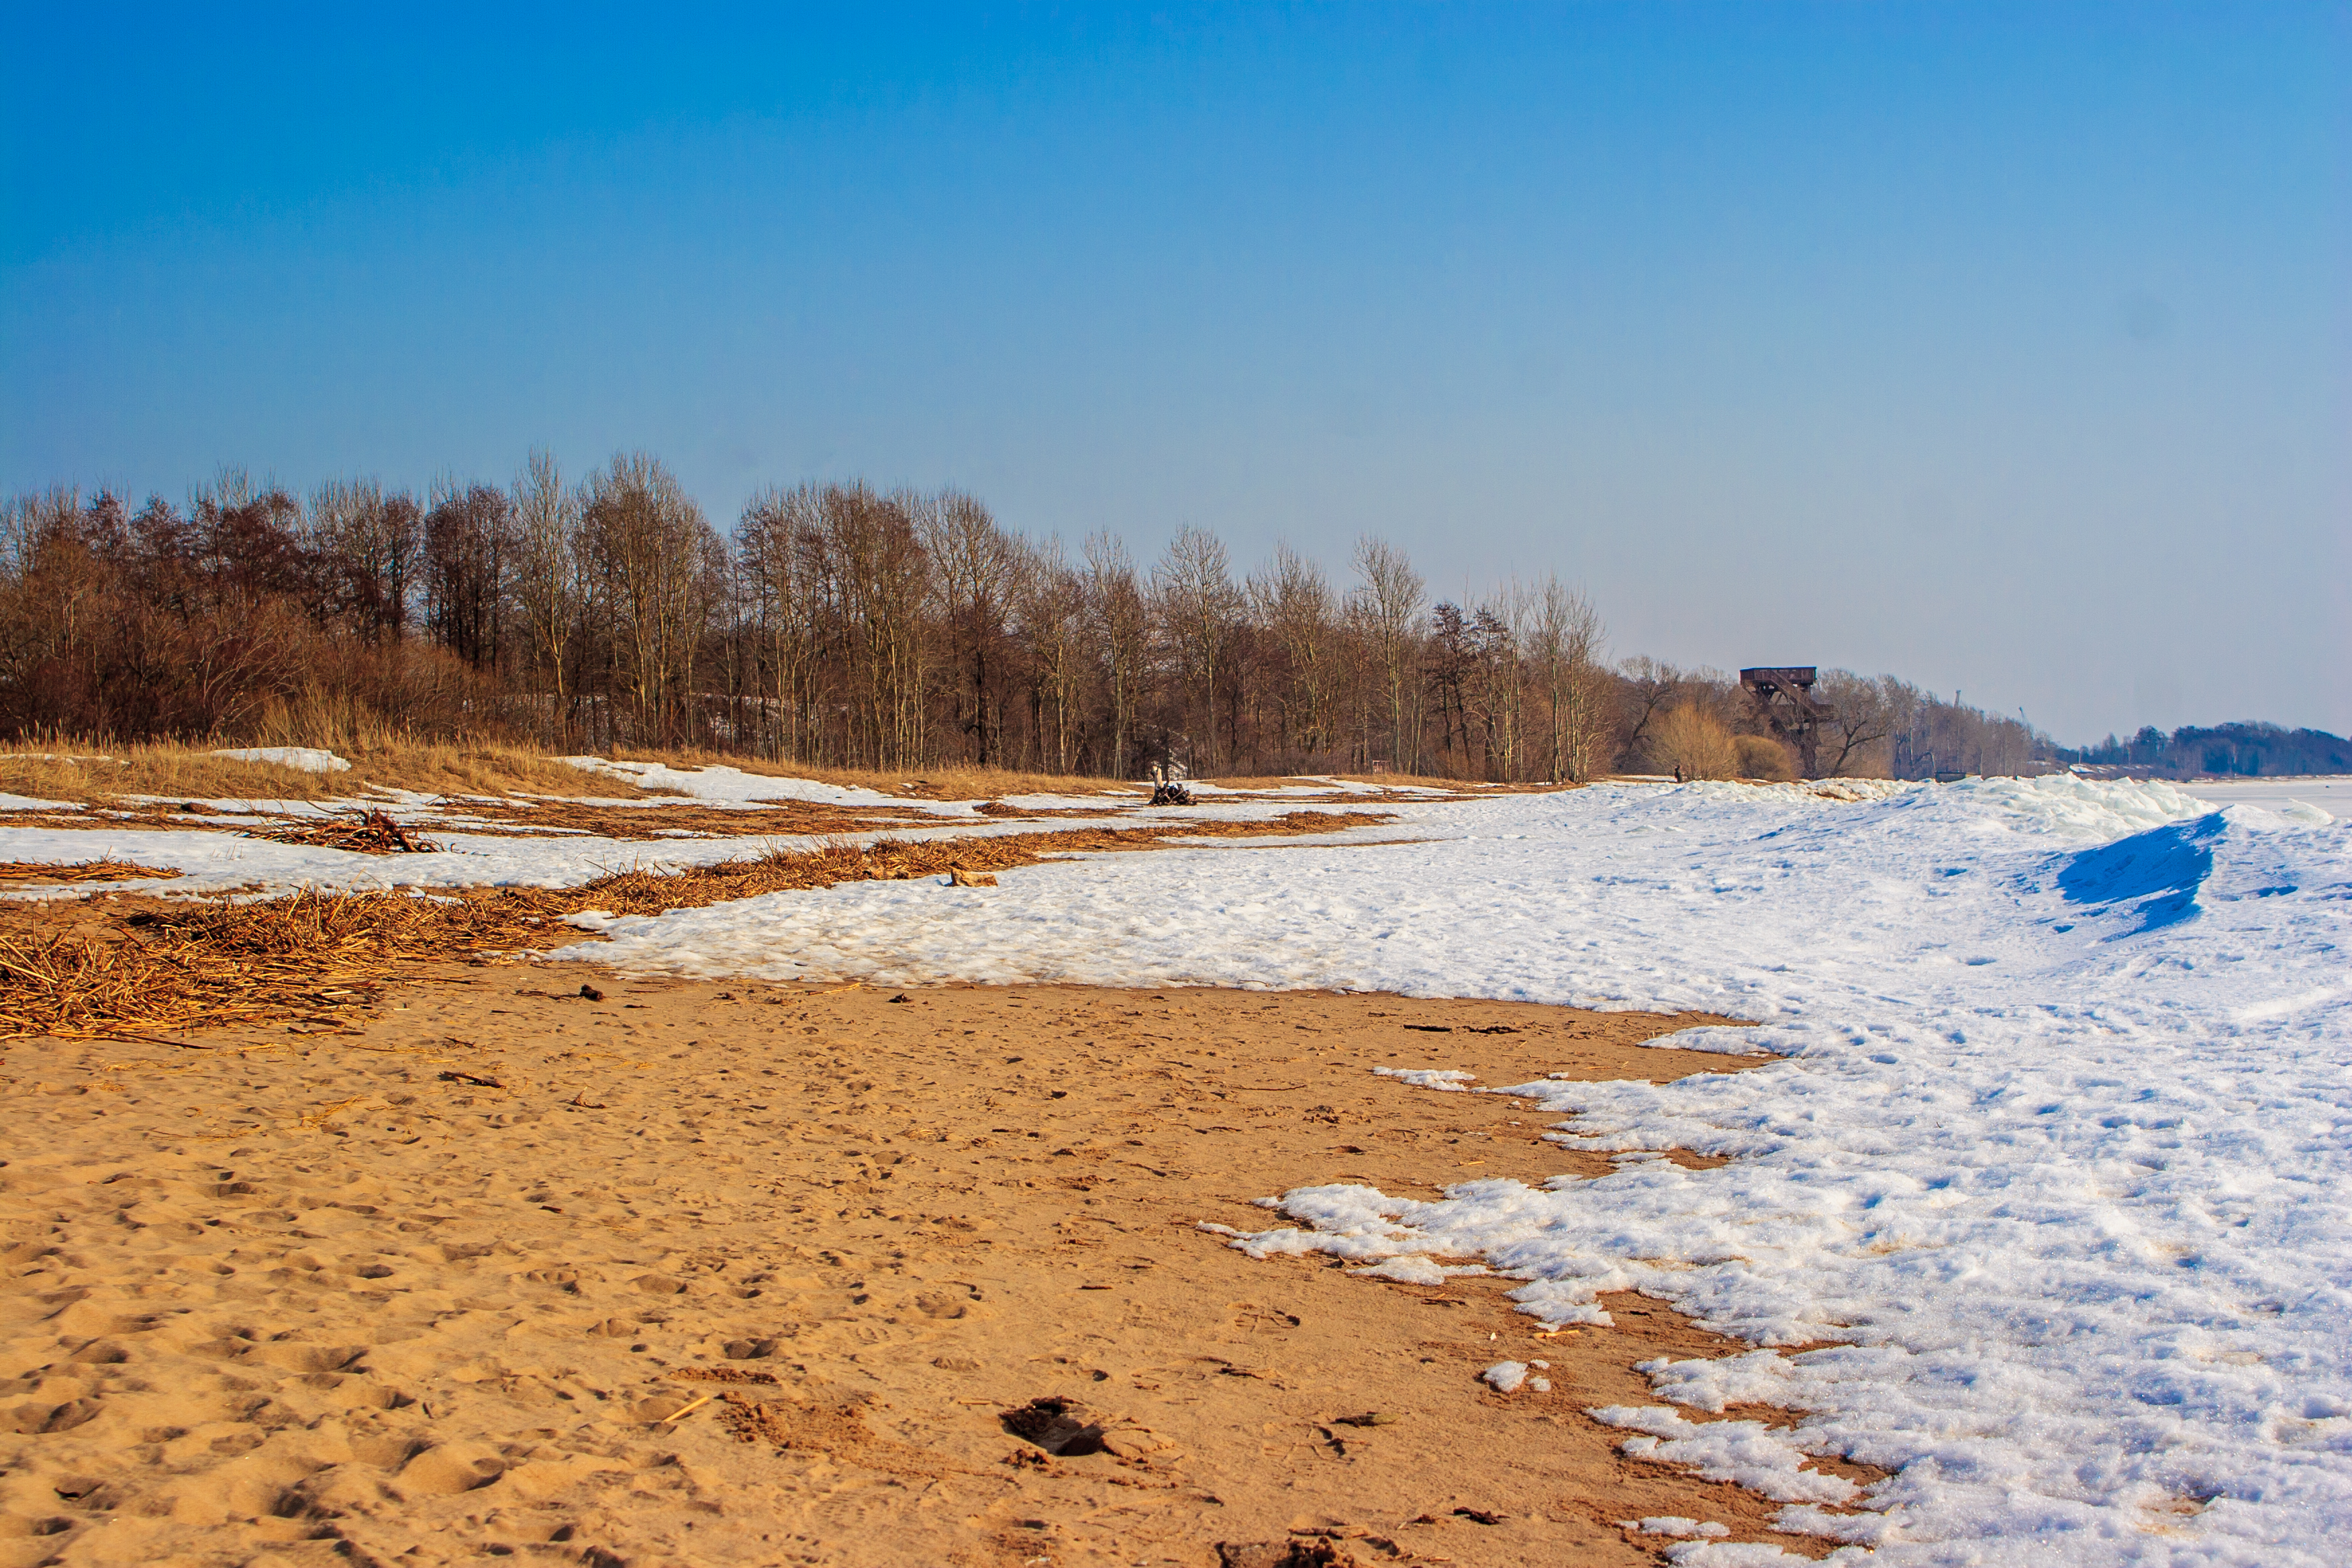
images, sky, water resources, natural landscape, snow, freezing, tree, slope, plain, landscape, sand, horizon, shore, road, grass, geology, water, winter, rock, soil, ice cap, grassland, hill, coast, frost, ocean, wood, tundra, wind wave, ice